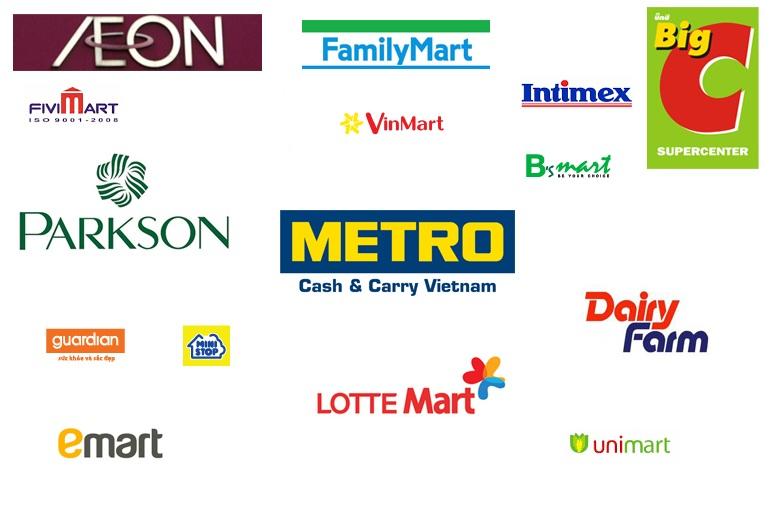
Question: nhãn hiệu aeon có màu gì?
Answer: có màu tím